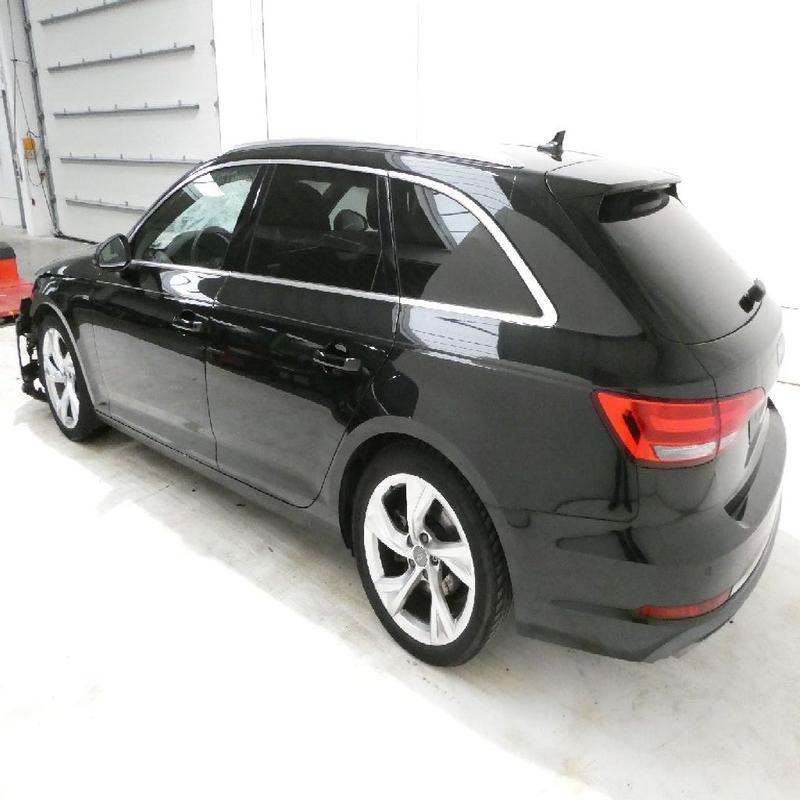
Aucun dommage détecté.
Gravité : aucun